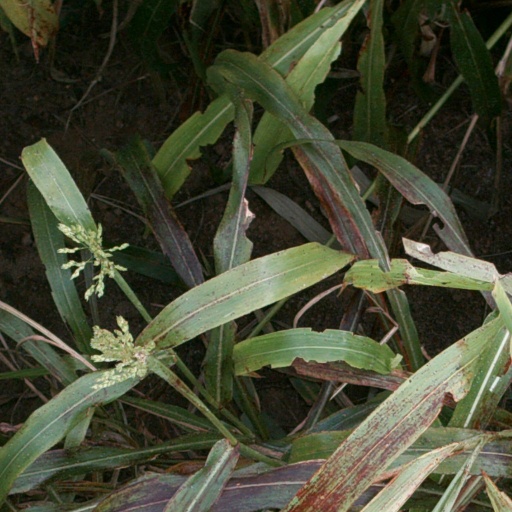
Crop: sorghum